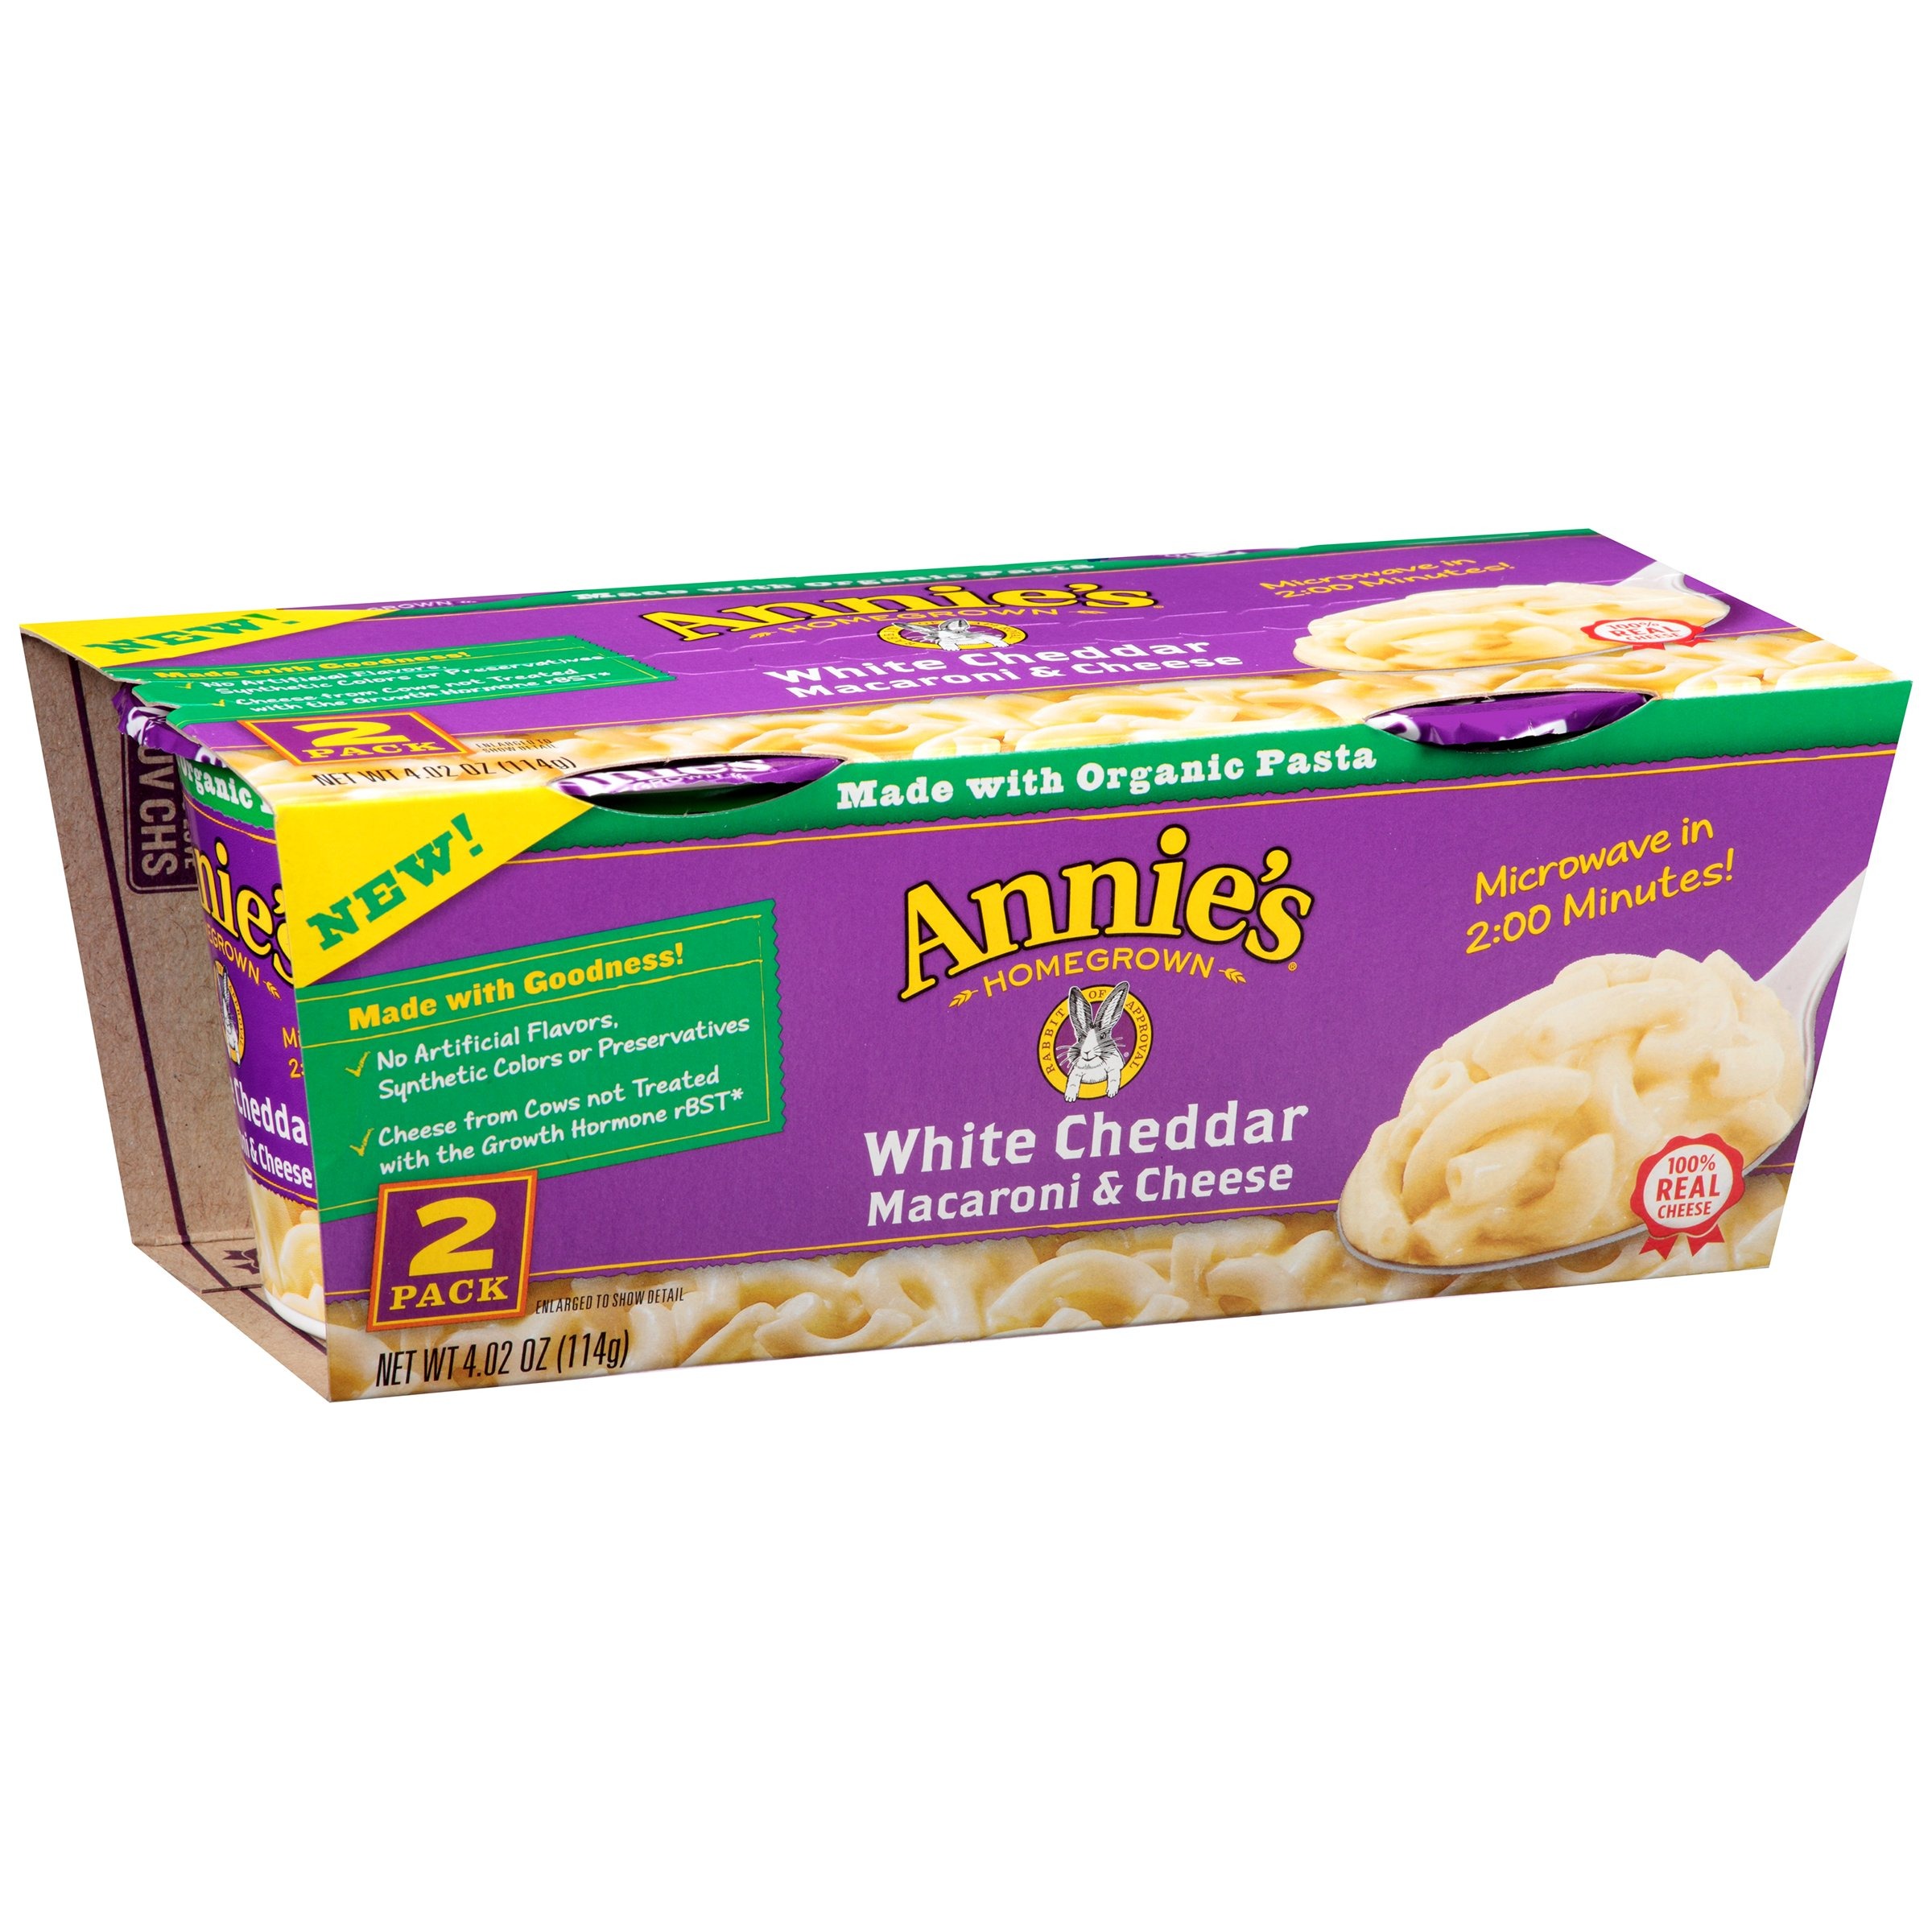
Item Name: Annie's Macaroni and Cheese, White Cheddar and Organic Pasta, Microwavable Cups, 2 Ct, 4.02 oz (Pack of 6)
Bullet Point 1: REAL CHEESE: These microwave mac and cheese cups are made with real cheese for a creamy; dreamy taste
Bullet Point 2: ORGANIC PASTA: Annie's White Cheddar is made with organic pasta
Bullet Point 3: MADE WITH GOODNESS: This macaroni and cheese recipe contains no artificial flavors or synthetic colors
Bullet Point 4: READY IN MINUTES: Enjoy Annie's mac n cheese cups in two minutes; simply follow the instructions on the pack; Annie's microwavable mac is a downright delicious snack or easy side
Bullet Point 5: CONTAINS: Twelve Annie's White Cheddar and Organic Pasta Macaroni and Cheese Microwavable Cups; 4.02 oz total per box
Value: 24.1
Unit: Ounce

Price: 22.715